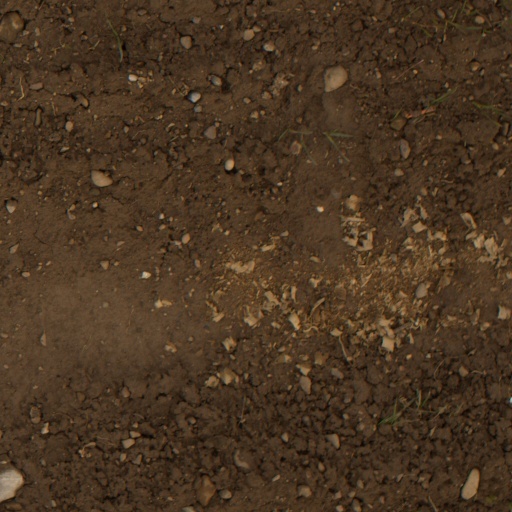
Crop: wheat